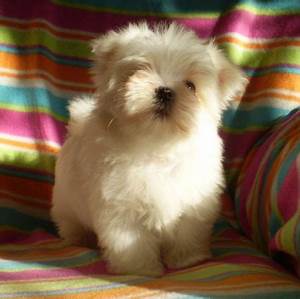
Label: dog